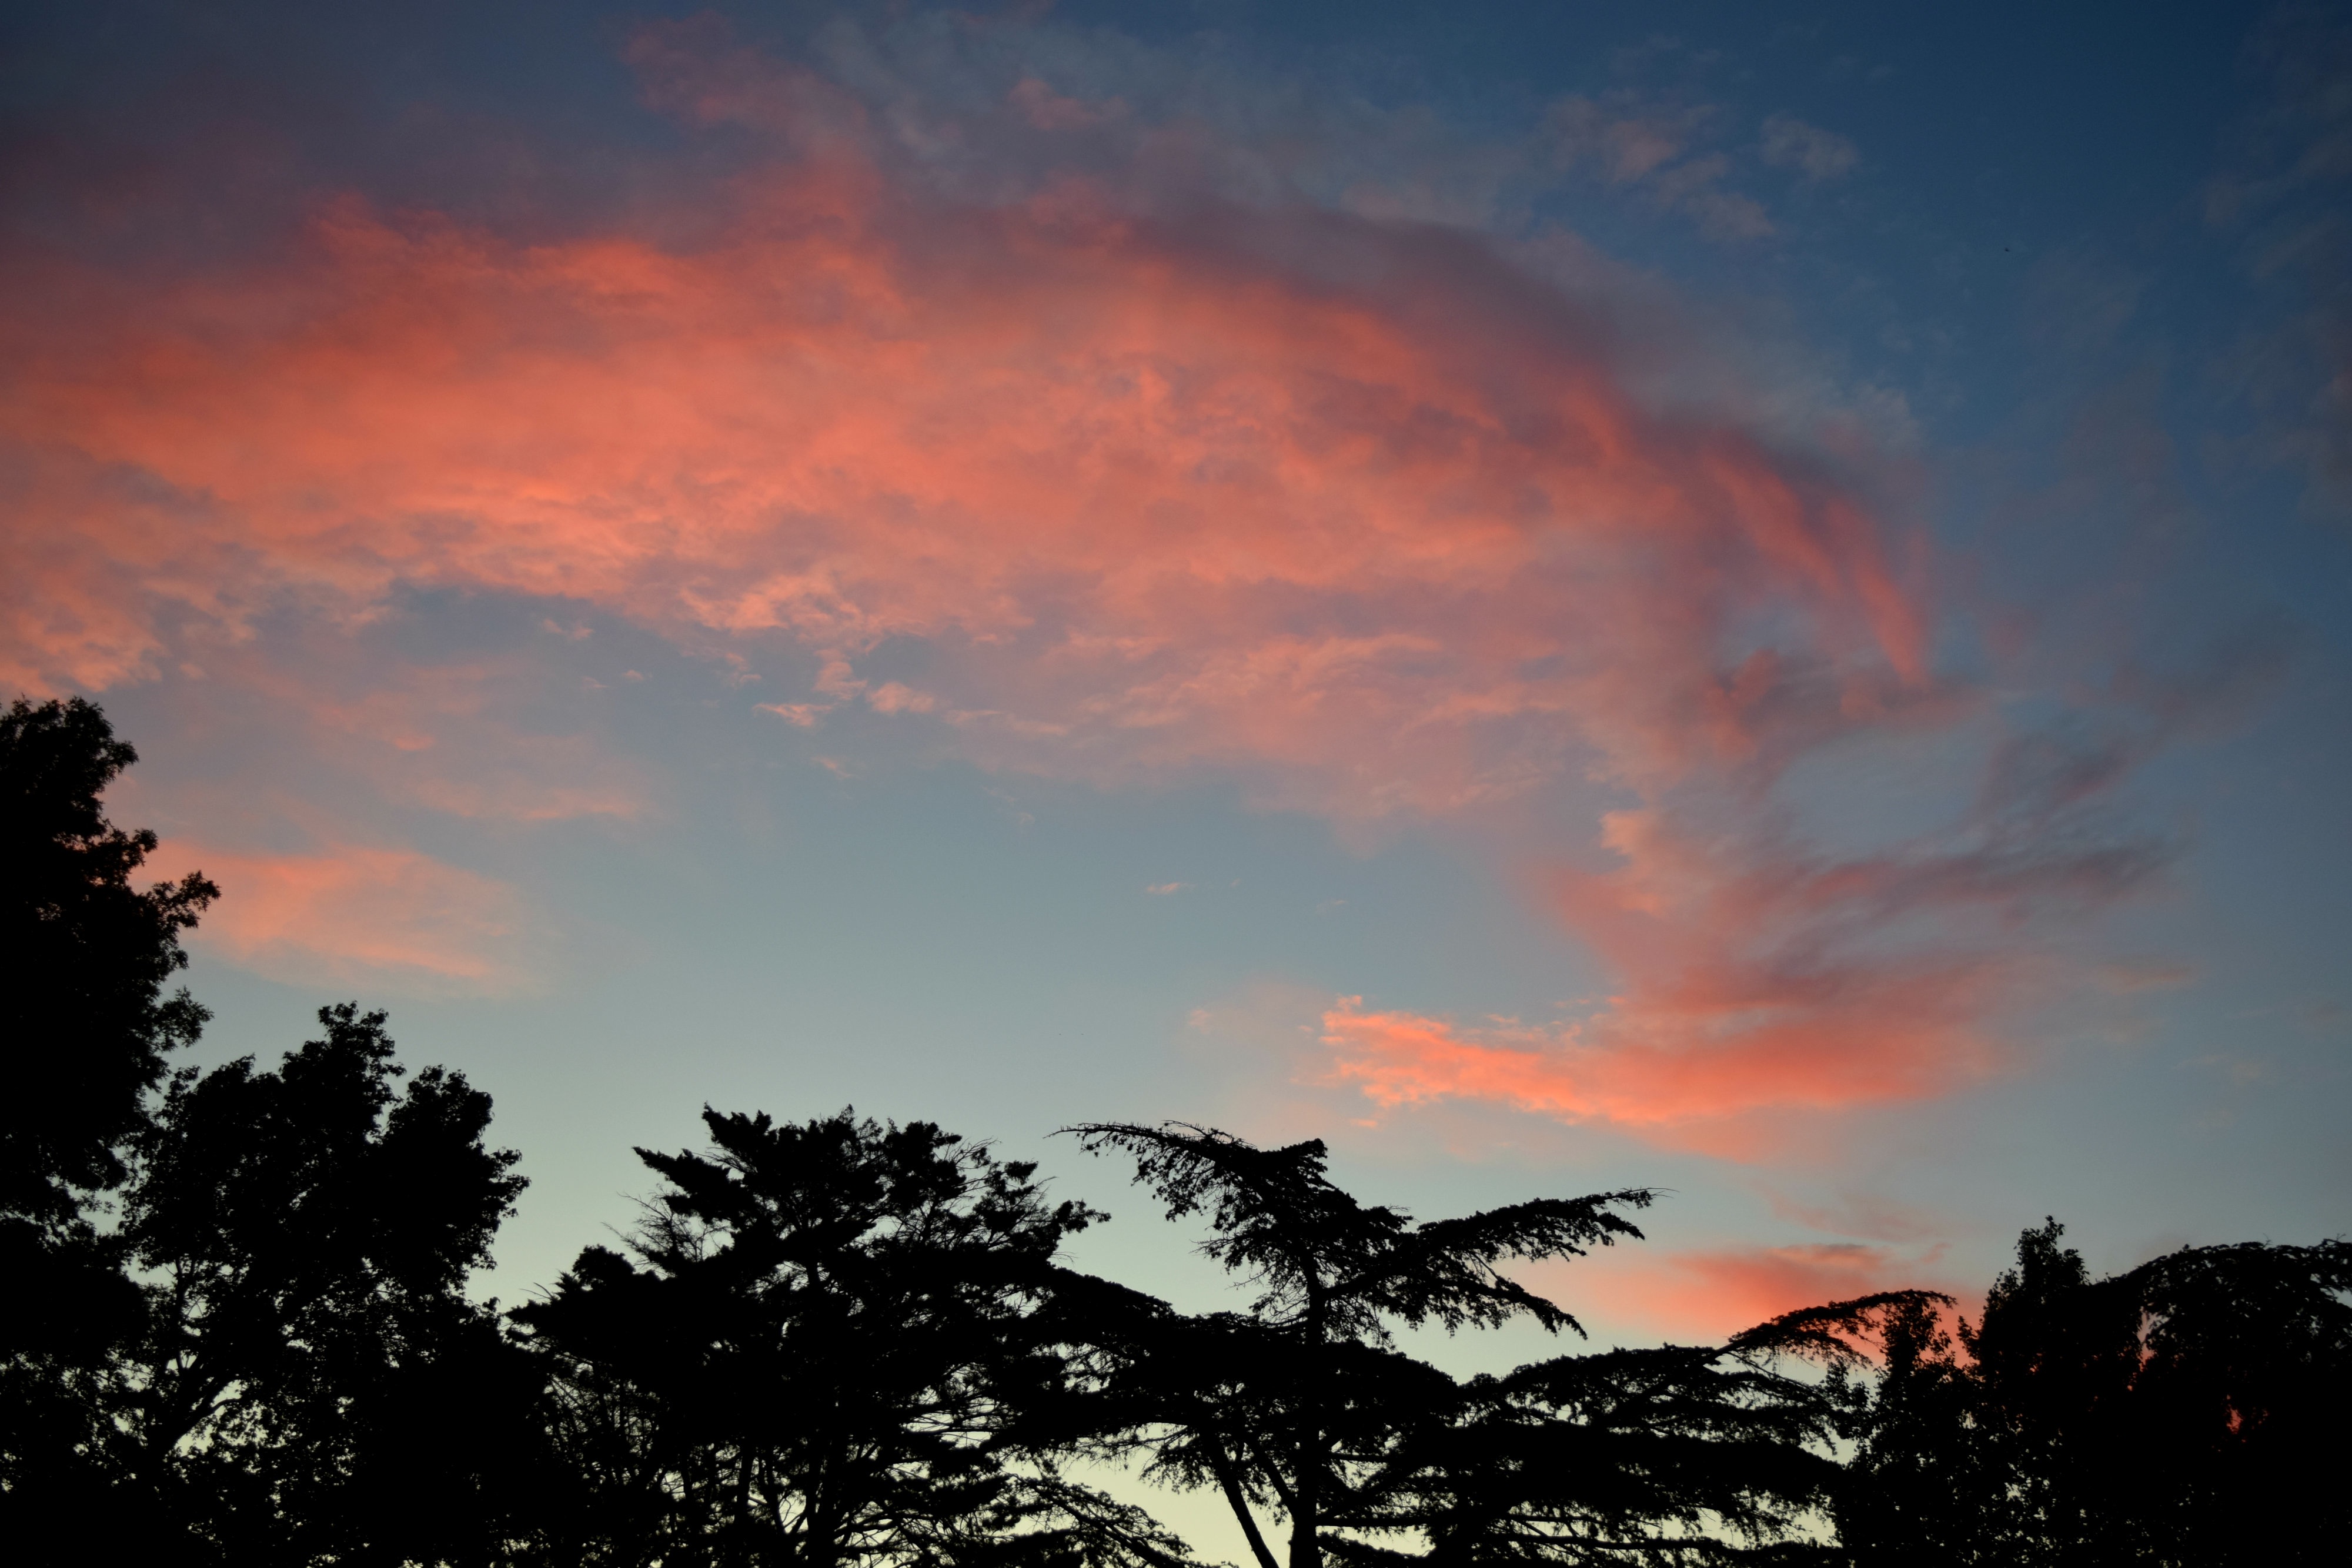
horizon, mountain, cloud, sky, sun, sunrise, sunset, sunlight, morning, dawn, atmosphere, dusk, evening, afterglow, meteorological phenomenon, red sky at morning